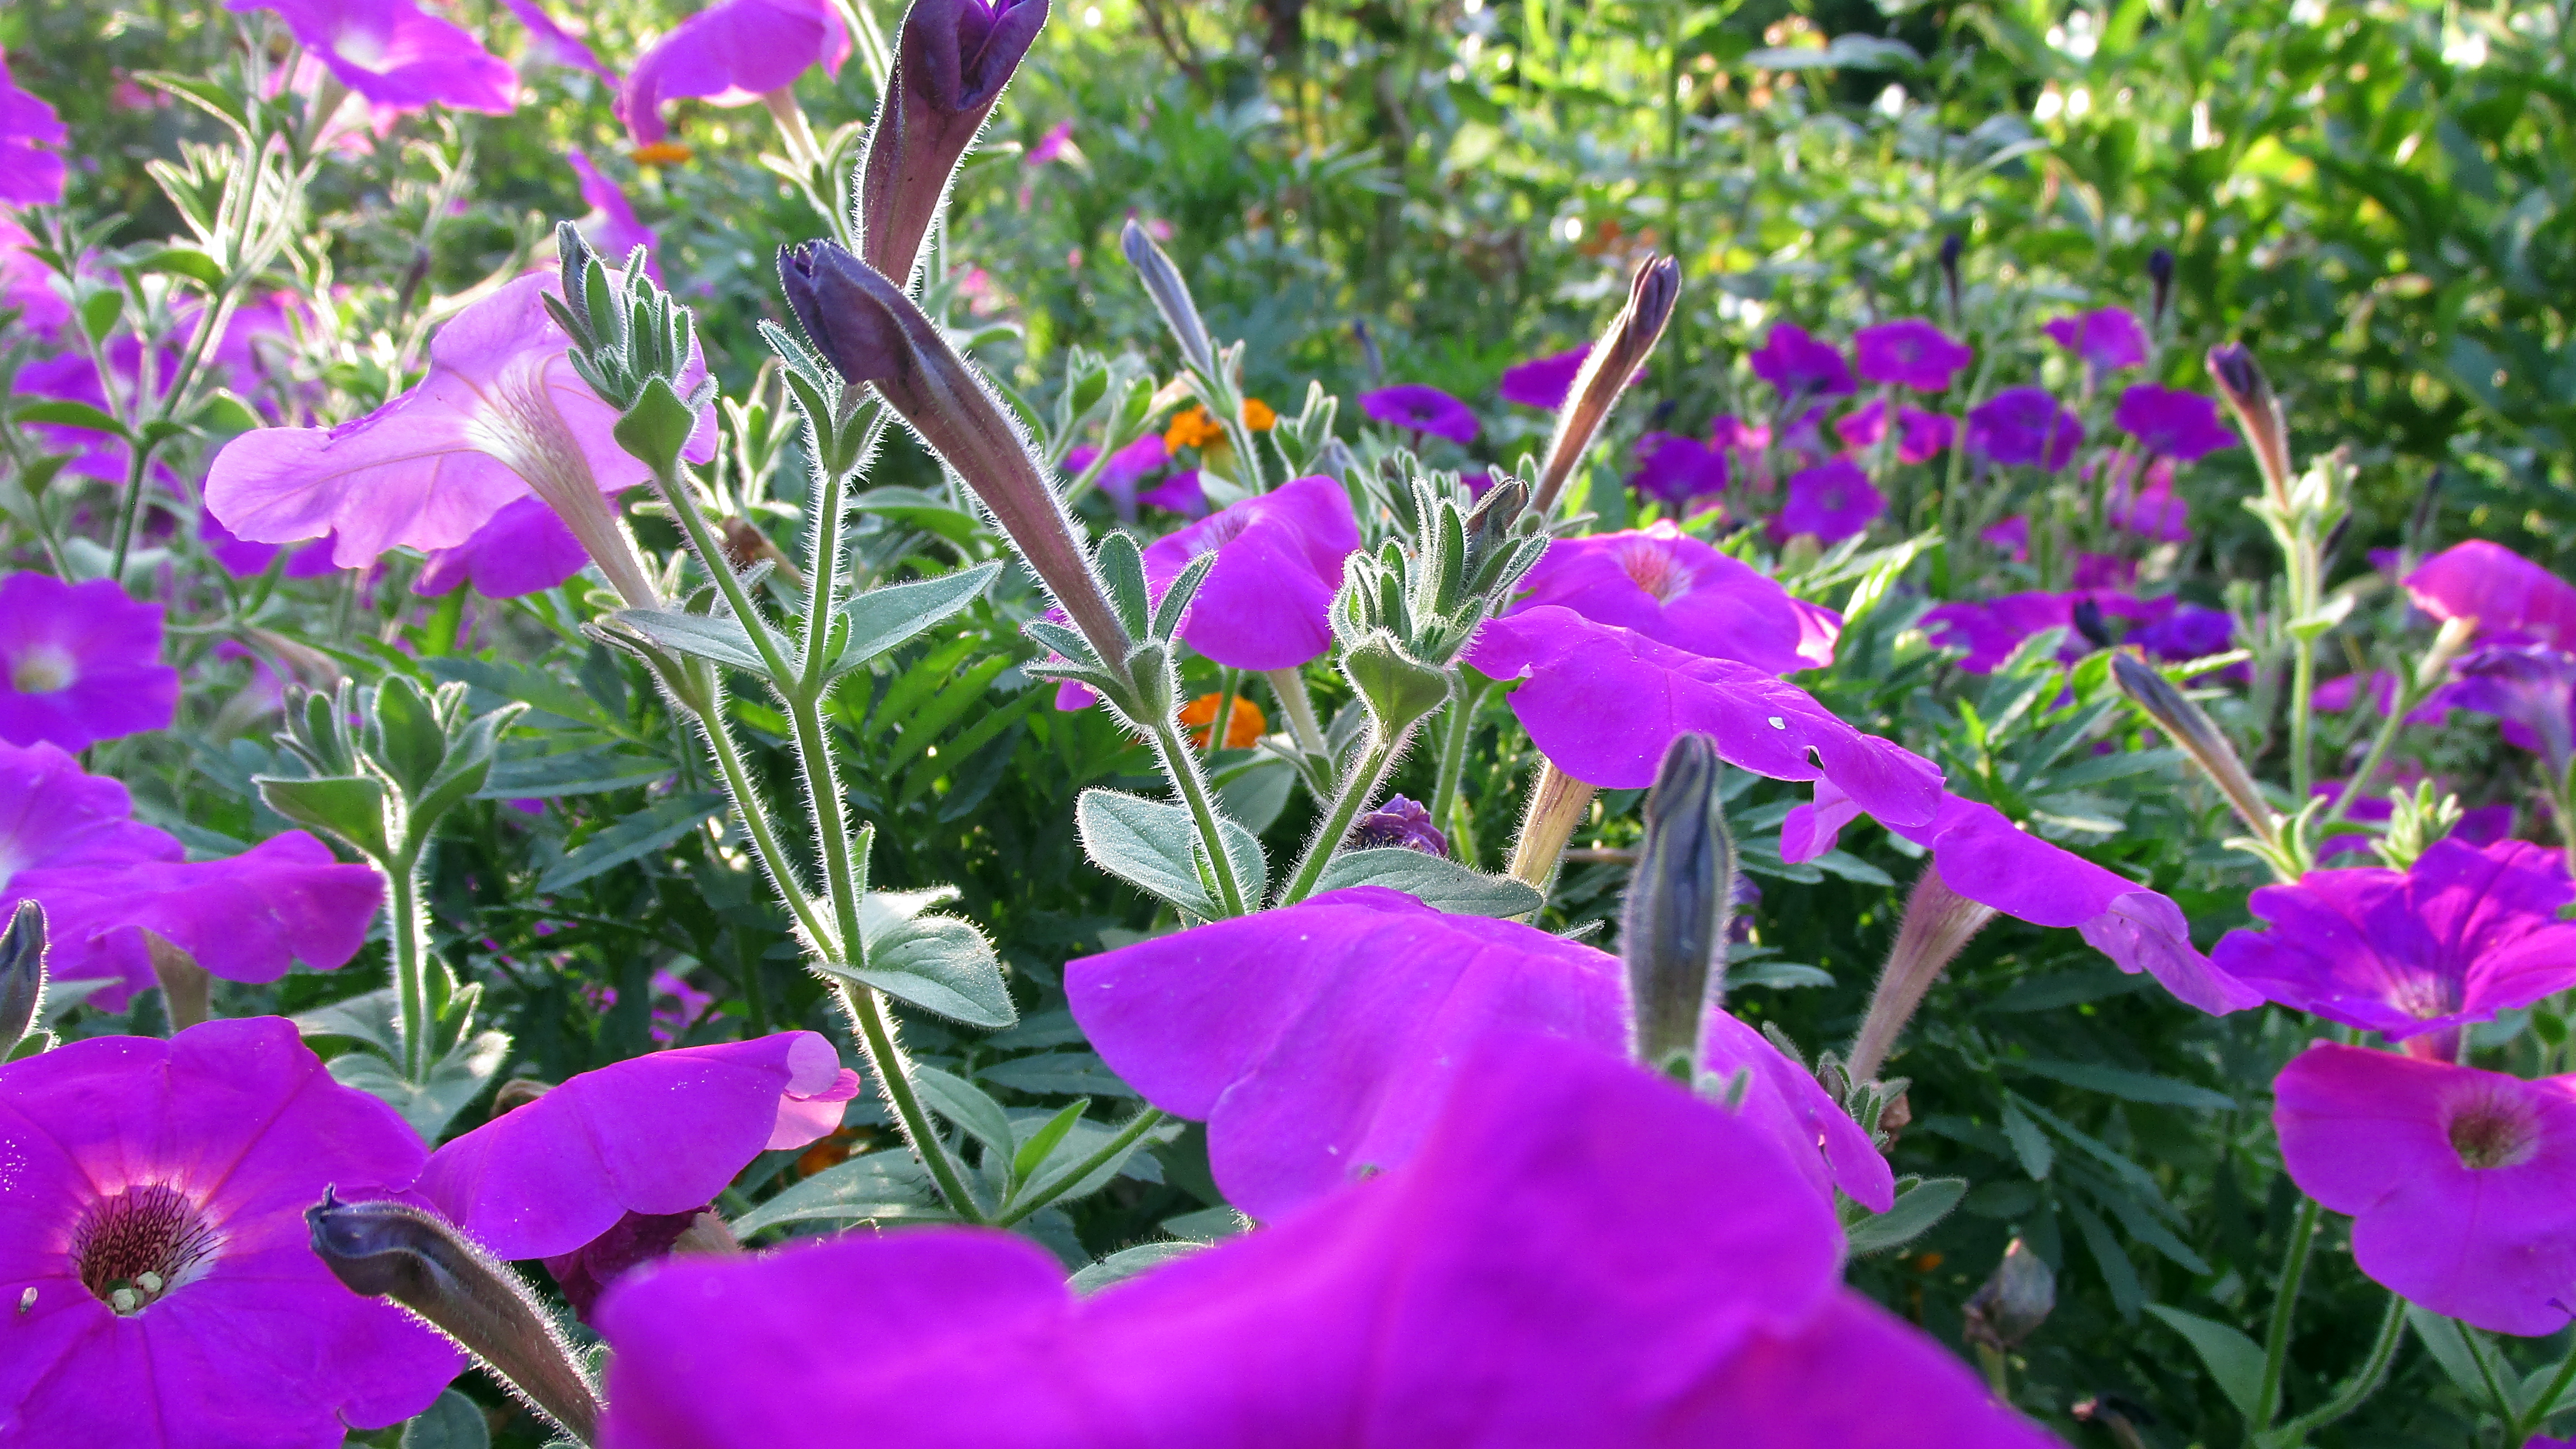
purple, flowers, nature, sunlight, garden, beauty, relaxation, meditation, decoration, macro, macro photography, bud, petal, spring, summer, flower, plant, leaf, botany, terrestrial plant, violet, grass, herbaceous plant, magenta, groundcover, flowering plant, shrub, annual plant, perennial plant, electric blue, wildflower, landscape, plant stem, landscaping, sweet peas, spiderwort, violet family, four o clock family, bellflower family, dayflower, lobelia, impatiens, Pedicel